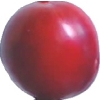
Label: cherry_wax_red